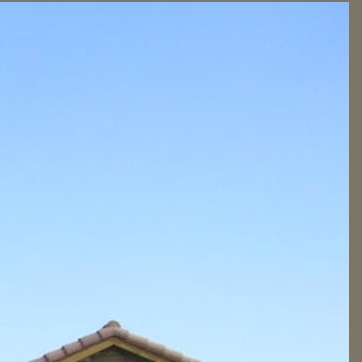
Material: sky